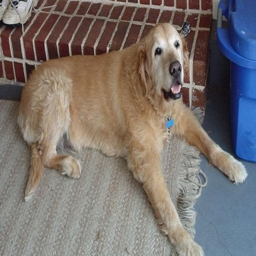
cancer of the brain in dogs